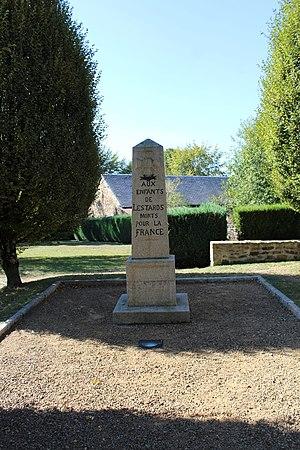
Le monument aux morts.
Lestards est une commune française située dans le département de la Corrèze en région Nouvelle-Aquitaine.